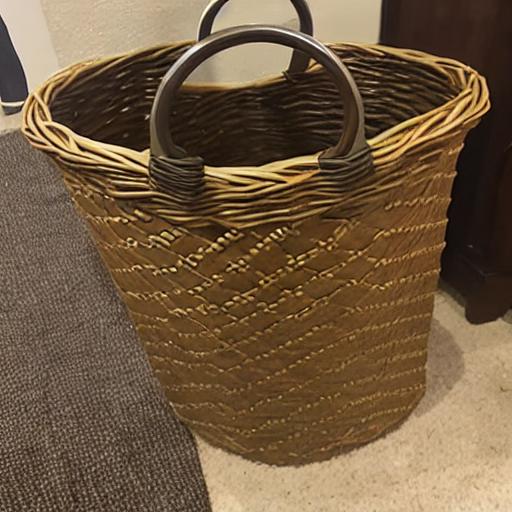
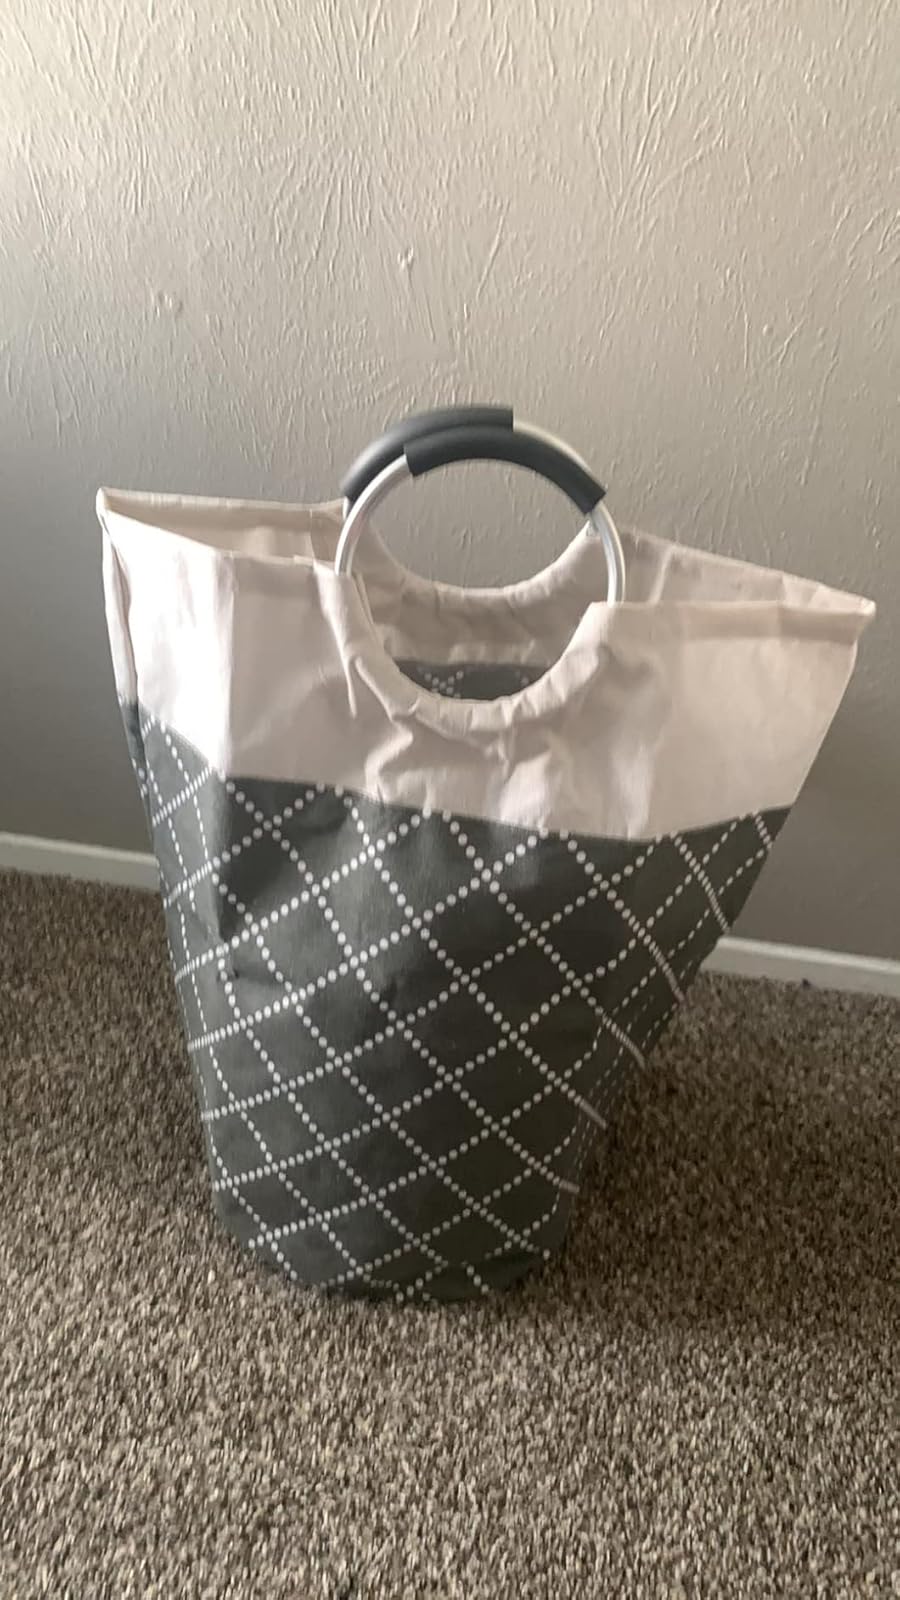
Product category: items_hamper
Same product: no